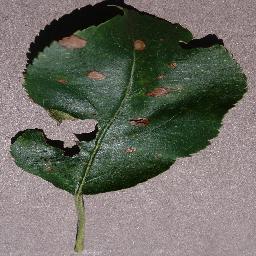
Label: Apple___Black_rot